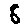
Label: 8